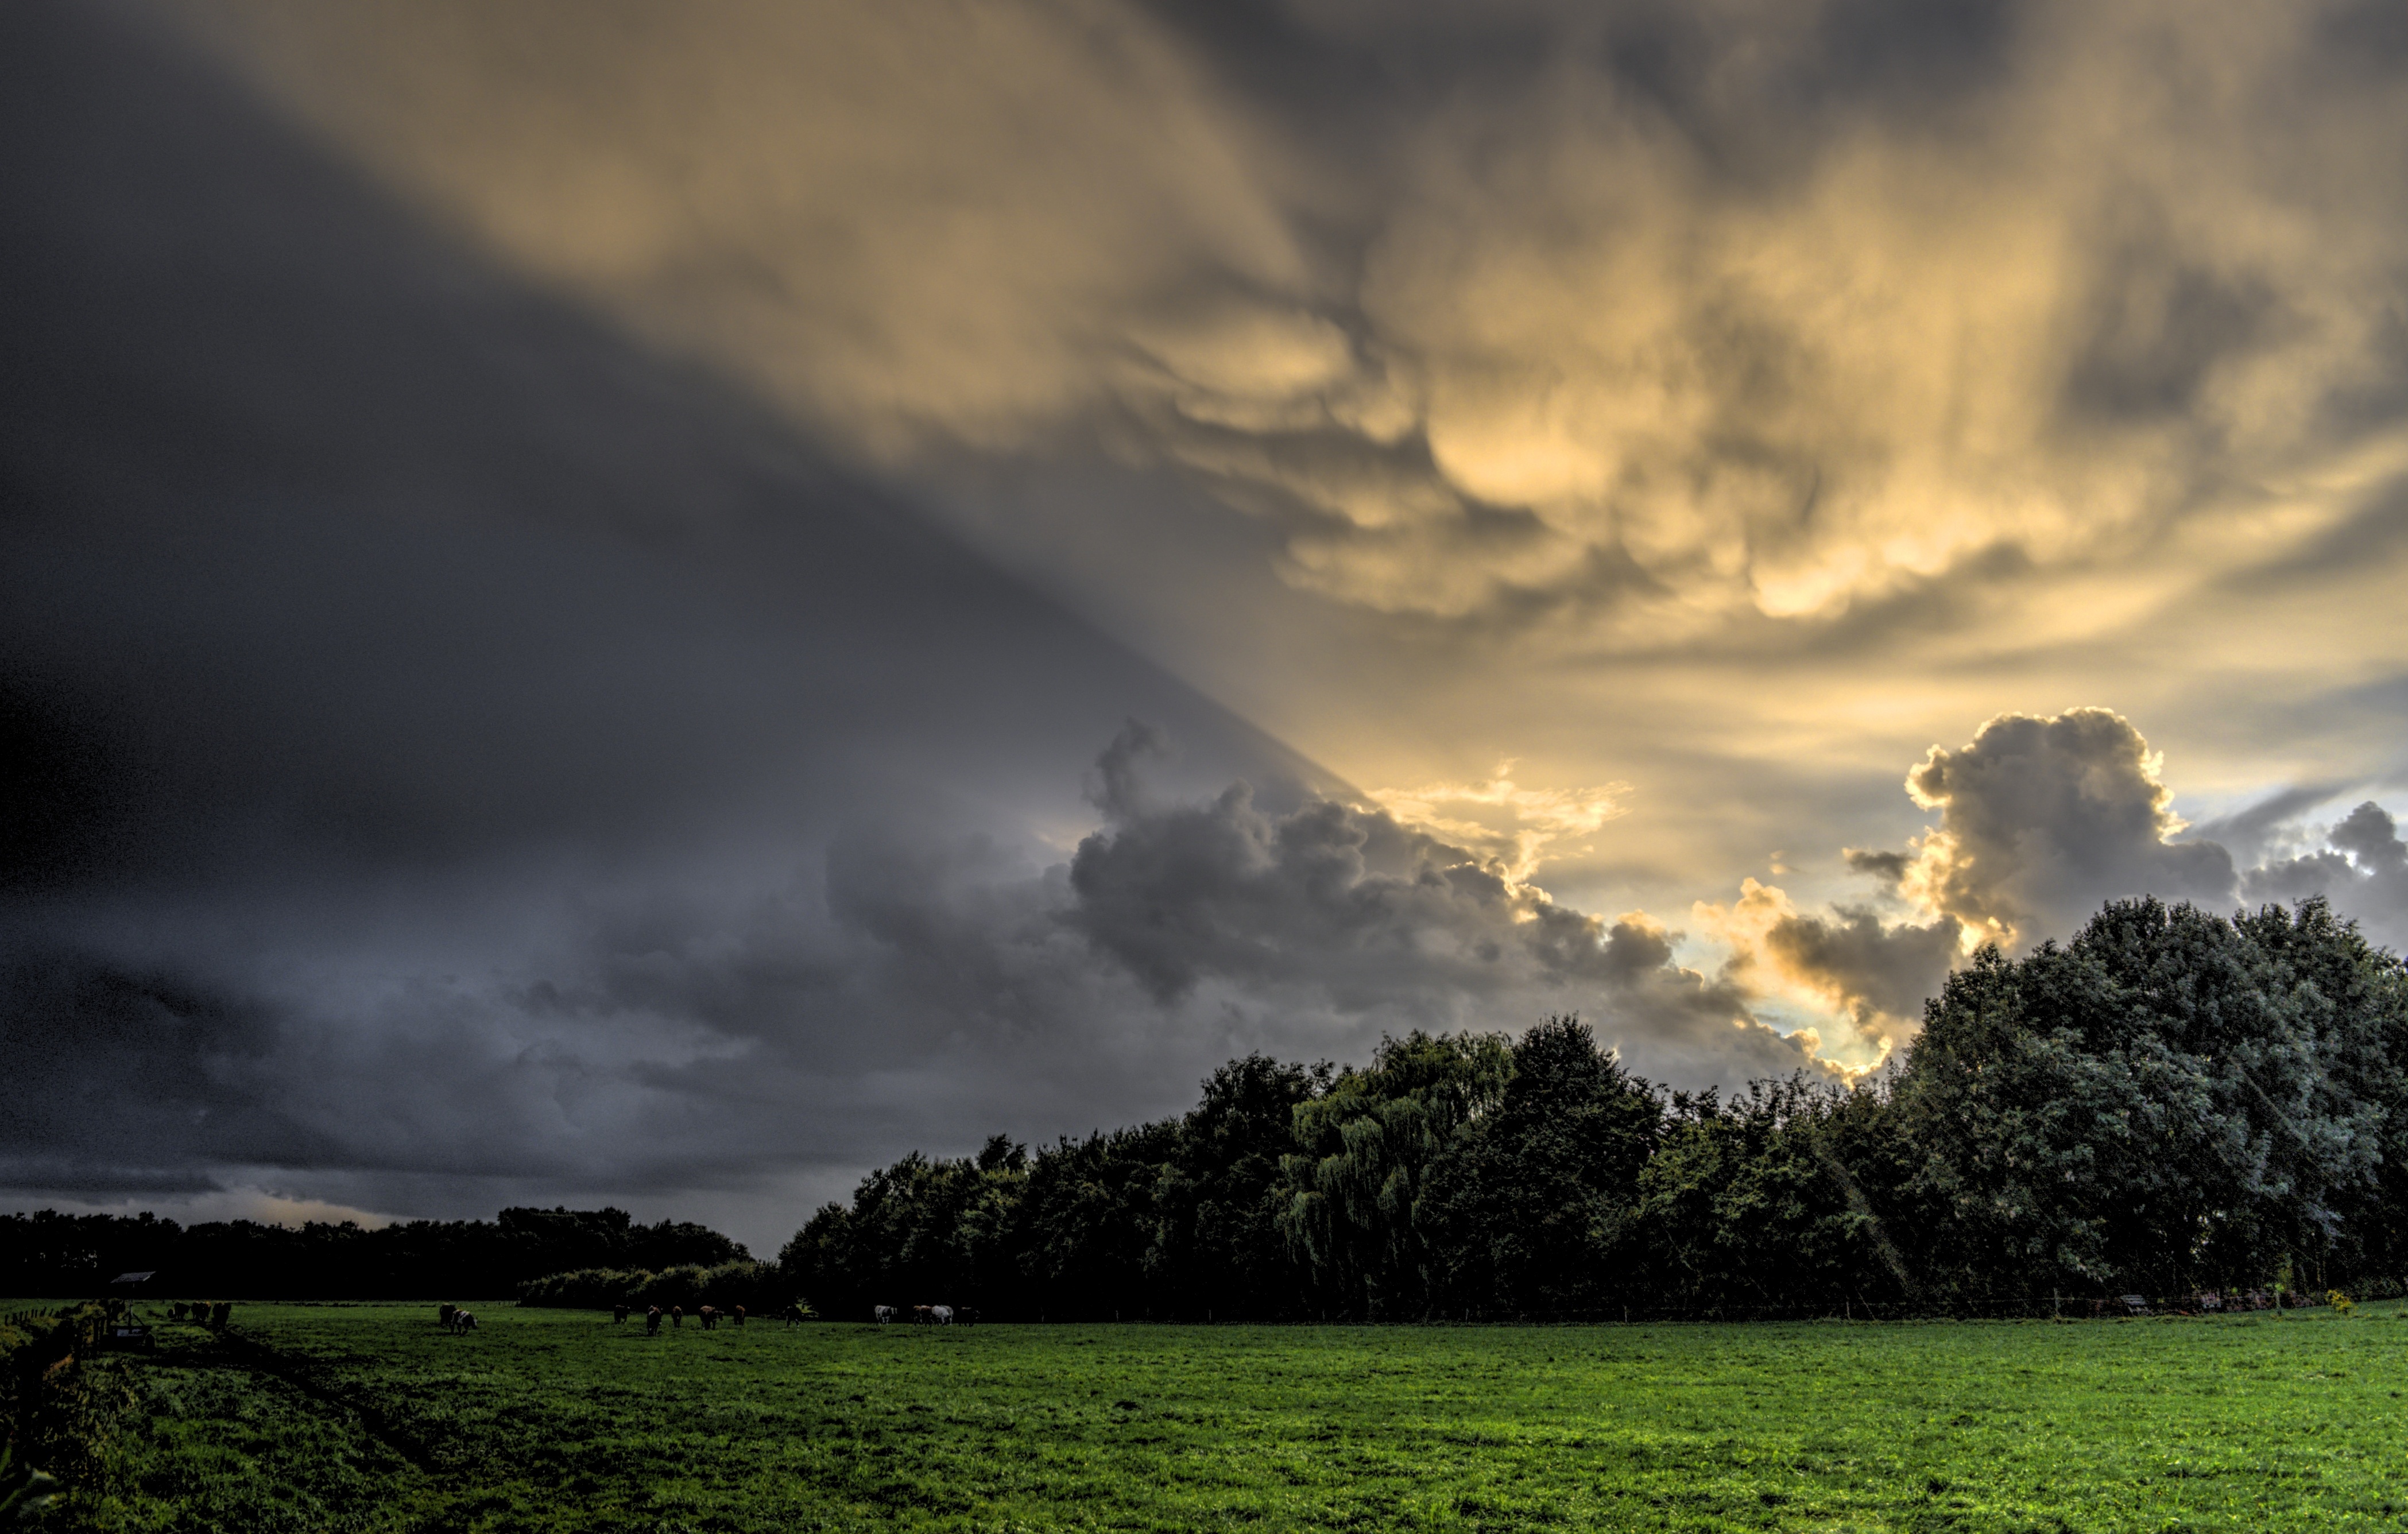
landscape, nature, horizon, cloud, sky, sun, sunset, field, sunlight, cloudy, morning, dawn, atmosphere, dusk, evening, heaven, weather, storm, cumulus, darkness, hdr, thunderstorm, meadows, meteorological phenomenon, atmospheric phenomenon